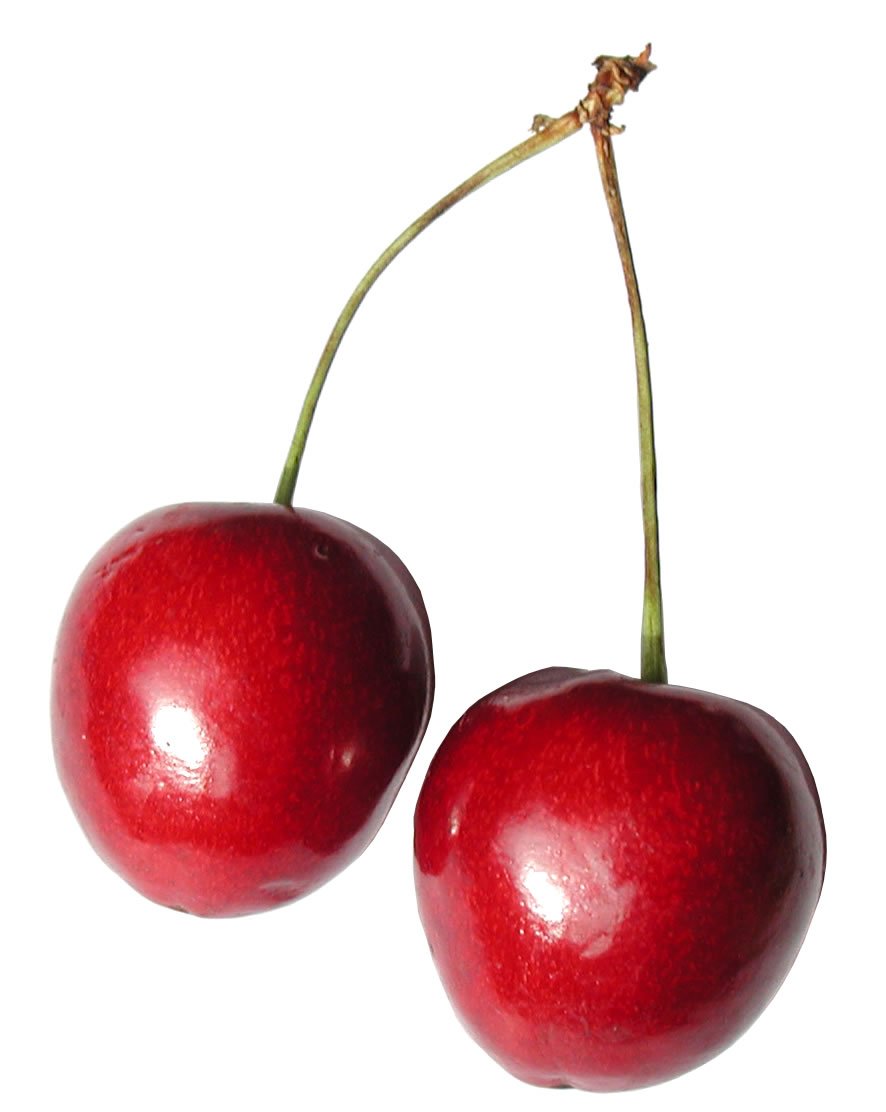
plant, fruit, sweet, food, red, produce, eat, delicious, berries, fruits, cherry, cherries, flowering plant, rose family, land plant, rose order